Pleshey Castle

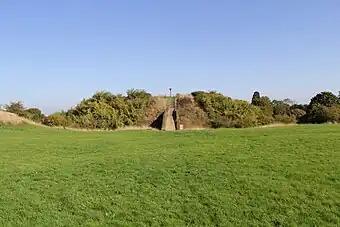
Castle motte with its medieval brick bridge at centre

Archaeological excavation has found: a chapel at the west end of the south bailey; the hall with its adjoining kitchen, pantry and buttery to the east; storehouses ranged around a kitchen yard accessible from the main gate to the north of the hall; a range of large private chambers (or 'revealing chambers' i.e. audience chambers) above a wardrobe and other storerooms to the west of the hall, which dates to 1321–1383 when the castle became part of the Duchy of Lancaster's estate); and a stone-built gatehouse at the south end of the bridge, the upper room of which can be identified as the Queen's chamber in building accounts (occupied by Duchess Eleanor de Bohun of Gloucester). The completion of these buildings has been dated to the late 14th century and are attributed to the de Bohuns and Thomas of Woodstock, 1st Duke of Gloucester.